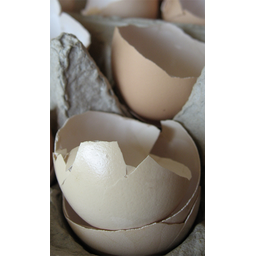
Label: trash